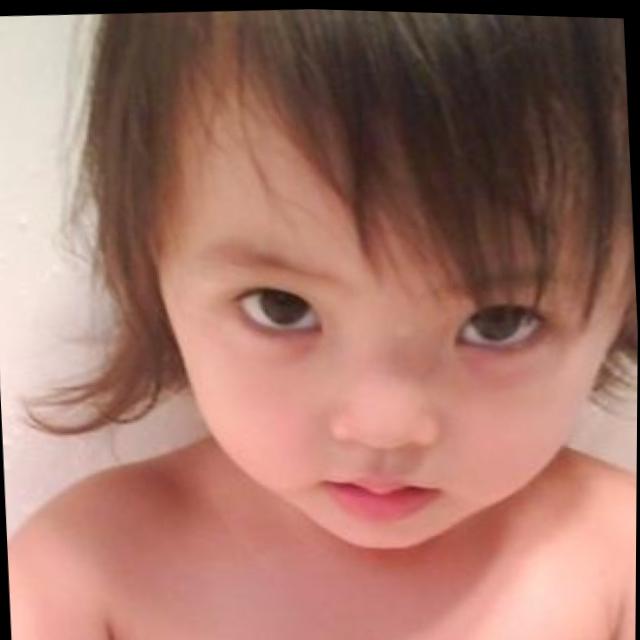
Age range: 0-12